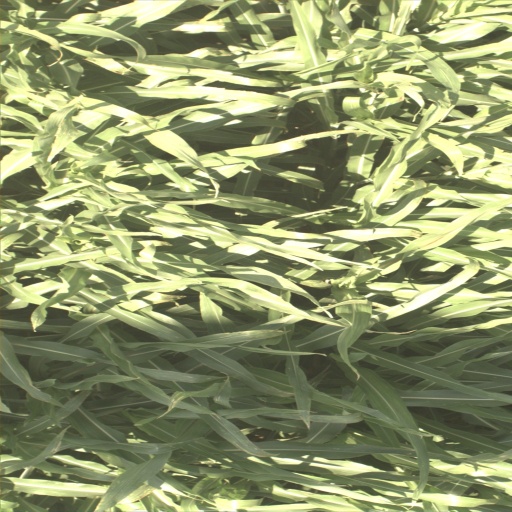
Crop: sorghum